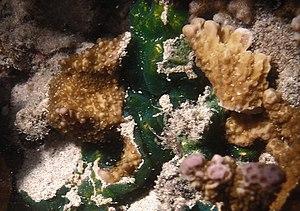
Une ascidie (peut-être Diplosoma simile) à la Réunion.
L'île de La Réunion est un département d'outre-mer français situé dans le sud-ouest de l'océan Indien.